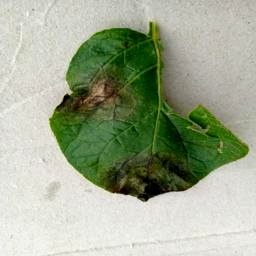
Etiqueta: Late Blight